Tina-rannosaurus Wrecks

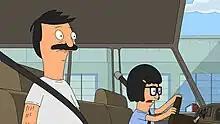
Tina attempts to drive the car, with Bob in the passenger seat.

"Tina-rannosaurus Wrecks" is the seventh episode of the third season of the animated comedy series "Bob's Burgers" and the overall 29th episode, and is written by Jon Schroeder and directed by Wes Archer. It aired on Fox in the United States on December 2, 2012.